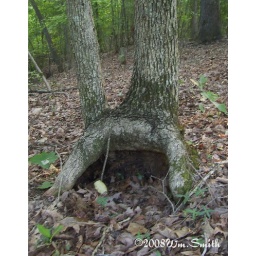
The base and roots of this tree make like a little nook back under it. Found it interesting.